2020 Nagorno-Karabakh ceasefire agreement

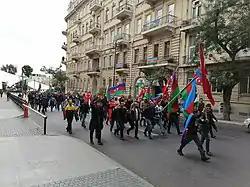
Celebrations in Baku after the agreement

After signing the agreement, Prime Minister of Armenia Nikol Pashinyan said, "This is not a victory, but there is not defeat until you consider yourself defeated, we will never consider ourselves defeated and this shall become a new start of an era of our national unity and rebirth." Violent protests erupted in Yerevan following the announcement of the ceasefire agreement. The speaker of the Parliament of Armenia, Ararat Mirzoyan, was beaten by an angry mob who stormed the Parliament after the peace deal was announced. Pashinyan indicated, however, that Mirzoyan's life was "not under threat" and he had undergone surgery.